Answer in natural language. Which object is closer to the camera taking this photo, dark brown colour bed (highlighted by a red box) or Doorway (highlighted by a blue box)? Choose between the following options: Doorway (highlighted by a blue box) or dark brown colour bed (highlighted by a red box)
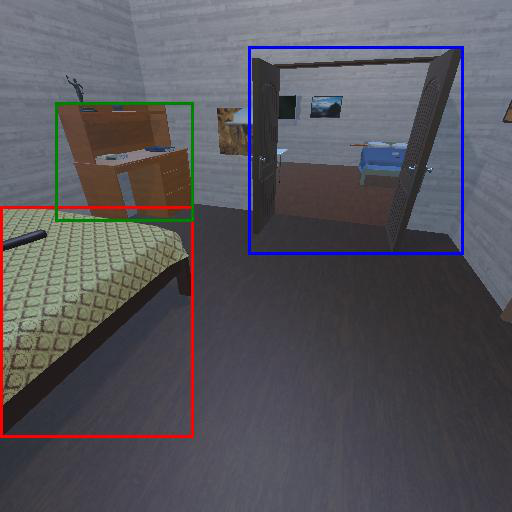
<answer>dark brown colour bed (highlighted by a red box)</answer>